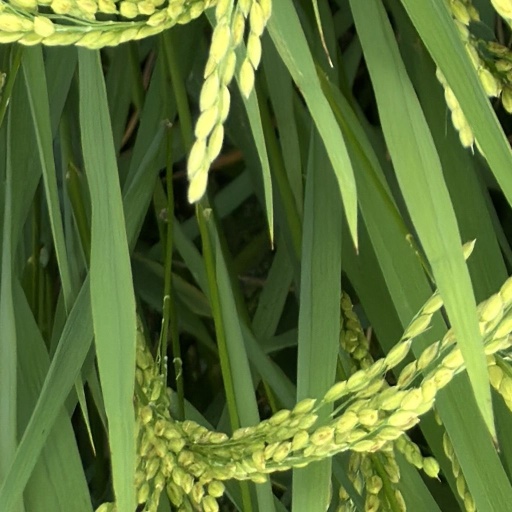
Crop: rice